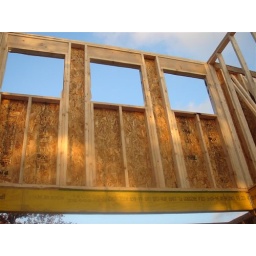
View of 3rd floor windows above kitchen